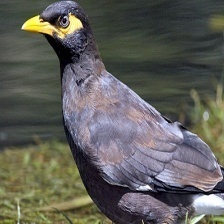
Species: MYNA
Scientific name: ACRIDOTHERES TRISTIS